Egypt–Libya border

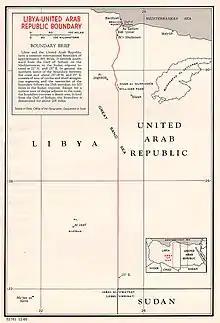
Map of the Egypt-Libya border

The Egypt–Libya border is 1,115 km (693 mi) in length and runs from the Mediterranean Sea in the north to the tripoint with Sudan in the south.